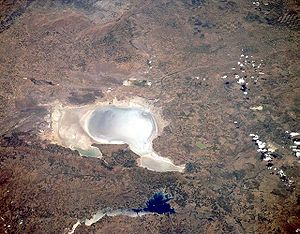
Tuzsøen
Luftfoto af Tuzsøen
Luftfoto af Tuzsøen
Tuzsøen er med sit areal på 1.665 km² den næststørste sø i Tyrkiet og en af de største hypersalte søer i verden. Søen er beliggende i det centrale Anatolien, 105 km nordøst for Konya, 150 km syd-sydøst for Ankara og 57 km nordvest for Aksaray.